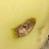
Crop: Tomato
Condition: helicoverpa-armigera-p